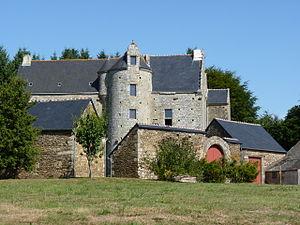
Manoir du 16ème siècle.
Cet article recense une partie des monuments historiques des Côtes-d'Armor, en France.
Plouguenast-Langast [plugna lɑ̃ga] est une commune nouvelle située dans le département des Côtes-d'Armor, en région Bretagne, créée le 1ᵉʳ janvier 2019.